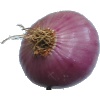
Label: Onion Red Peeled 1